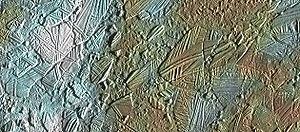
Galileo est une sonde spatiale américaine développée par la NASA qui a pour mission d'étudier la planète Jupiter et ses lunes. Galileo est lancée le 18 octobre 1989 par la navette spatiale américaine Atlantis. La sonde se place en orbite autour de Jupiter le 7 décembre 1995, après un voyage de six ans, au cours duquel elle a recours à l'assistance gravitationnelle de la Terre à deux reprises ainsi qu'à celle de la planète Vénus. Elle circule sur une orbite de deux mois qu'elle parcourt à 35 reprises au cours de la phase scientifique de la mission qui s'achève après deux prolongations en 2003.
Europe, officiellement Jupiter II Europe est un satellite naturel de Jupiter, le sixième par la distance et le deuxième parmi les satellites galiléens.
En exogéologie, un terrain chaotique est une surface planétaire où les zones de crêtes, de fissures et de plaines sont confuses et mêlées les unes aux autres. Dans la nomenclature scientifique, le « chaos » est utilisé comme composant des noms propres.